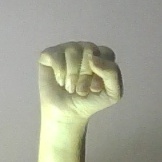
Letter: saad